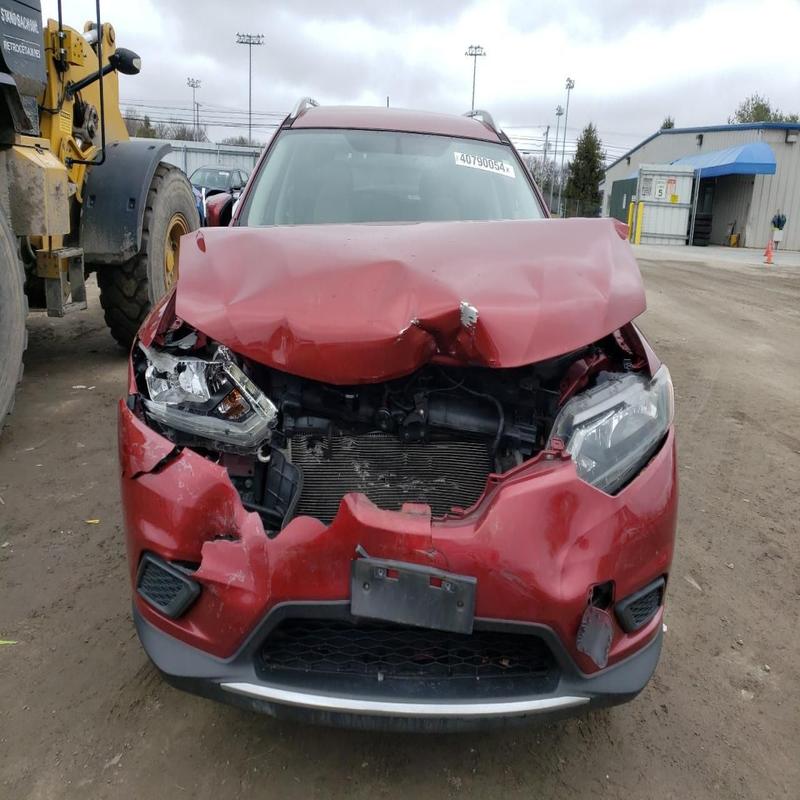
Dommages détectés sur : plaque d'immatriculation avant, pare-choc avant, feu avant droit, feu avant gauche, capot, aile avant droite, aile avant gauche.
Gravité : majeur